Pascual Comín Moya

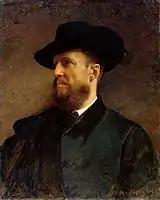
Carlos VII

At the turn of the centuries Comín was already a recognized Zaragoza personality. He formed part of executive of the local charity organisations La Protectora, remained active in anti-duel association and took part in numerous in one-off events, e.g. the one intended to prevent tuberculosis. A recognized specialist in local heritage law, he was delivering lectures at congresses of Aragón lawyers. A royal decree which created a nationwide Comisión General de Codificación nominated him to sub-commission entrusted with work on specific legal Aragón establishments. He served as counselor in the ayuntamiento, member of Audiencia Provincial and fiscal de la cámara de apelaciones, specializing in criminal law. He handled prestigious legal cases and represented local personalities in civil lawsuits. His career in jurisprudence was crowned when in 1907 Comín grew to dean of the Zaragoza Colegio de Abogados.